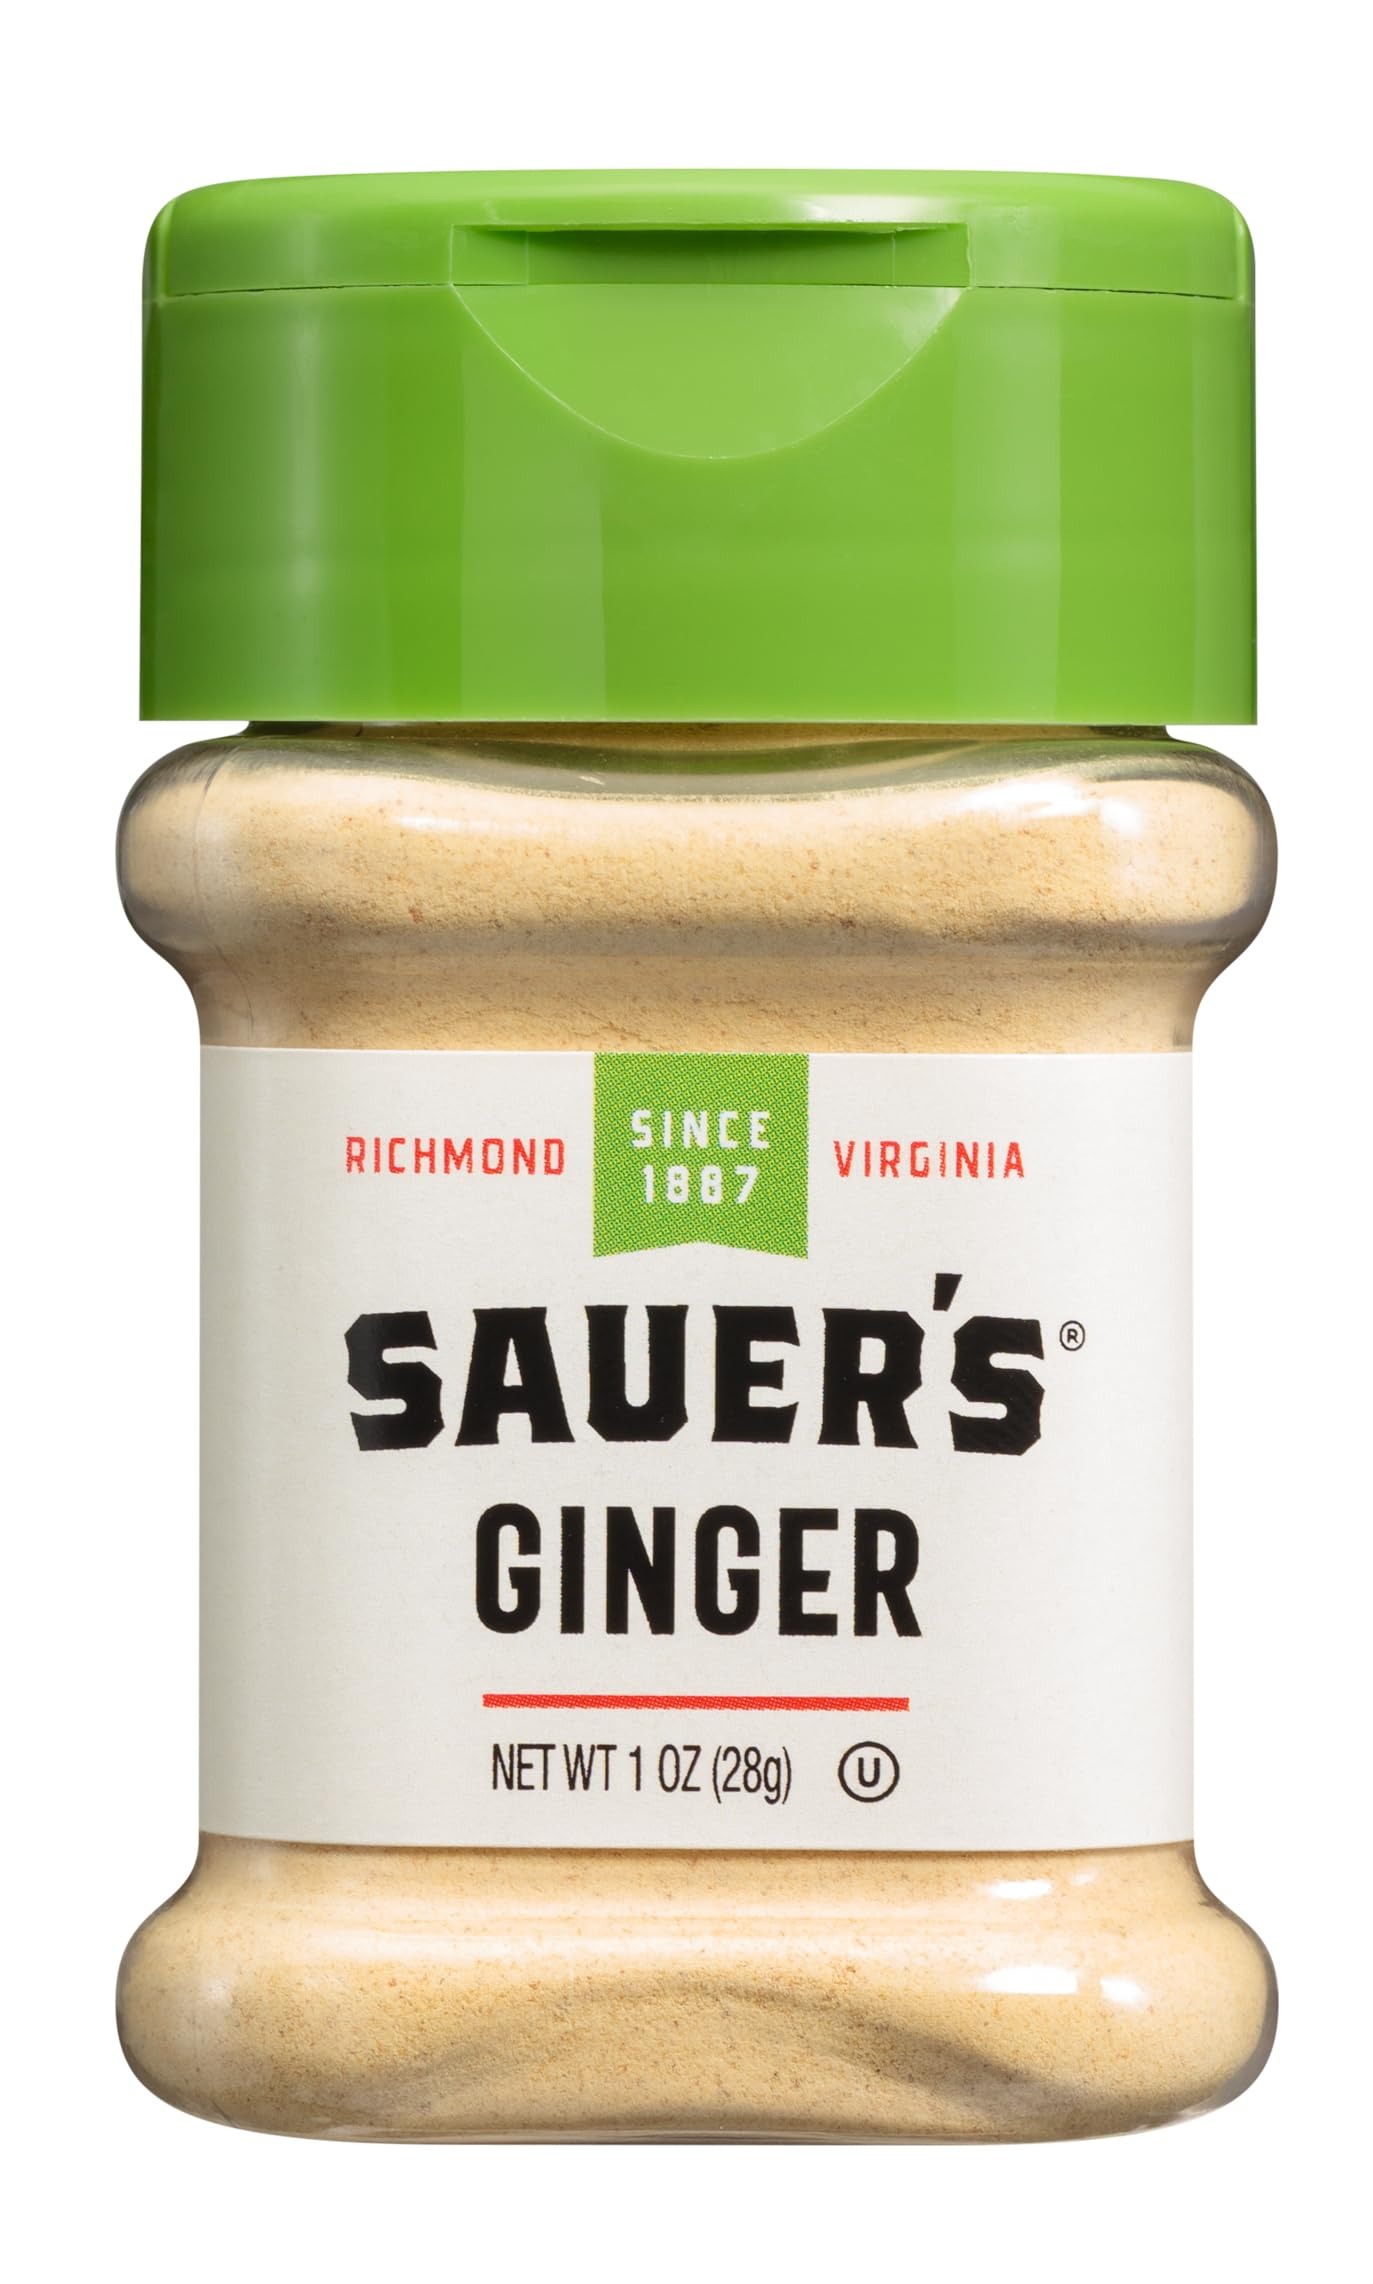
Item Name: Sauer's Ginger Ground, 1.00 Ounce (Pack of 1)
Bullet Point 1: Sauer's Ground Ginger adds warm, and spicy-sweet flavor to sweet and savory dishes
Bullet Point 2: Compliments baked goods, fruit compotes, and zests up meats and stir-fries
Bullet Point 3: 1 ounce of Sauer's Ground Ginger
Bullet Point 4: Kosher
Bullet Point 5: Since 1887 Sauer’s was the first company to make pure flavoring extracts available to home cooks in grocery stores and by 1927 Sauer’s grew to be the largest producer of extract and spices in the nation.
Value: 1.0
Unit: Ounce

Price: 3.25